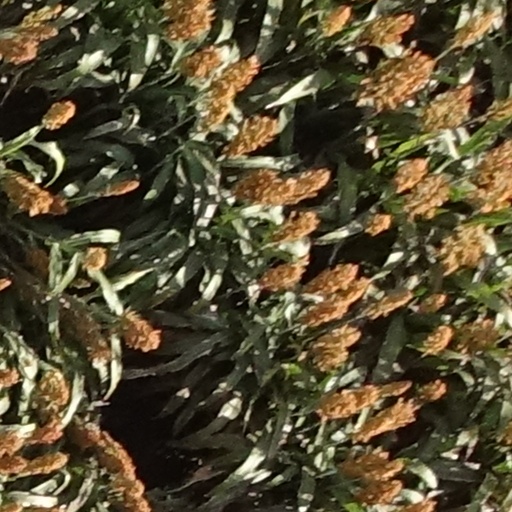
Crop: sorghum